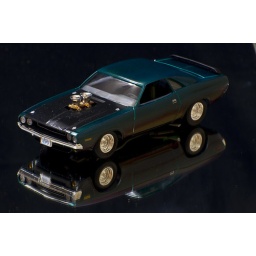
Got bored and started playing around with a mirror and some of my car models.